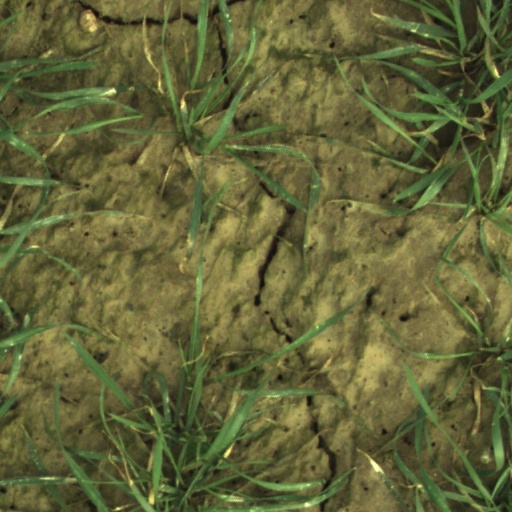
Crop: wheat